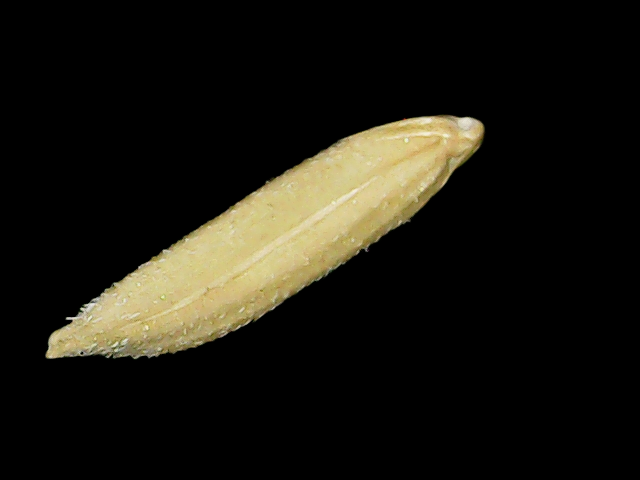
Rice variety: Binadhan19